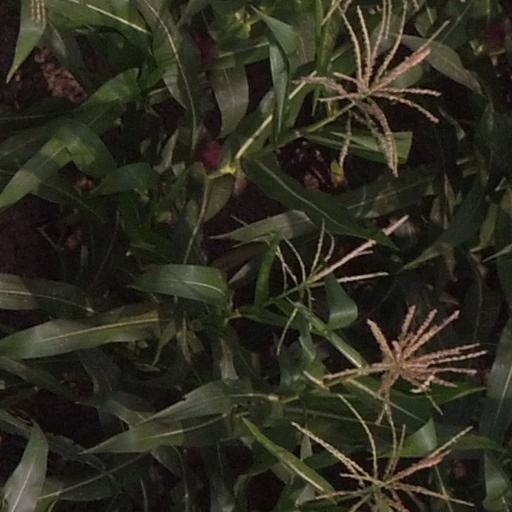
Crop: maize; corn